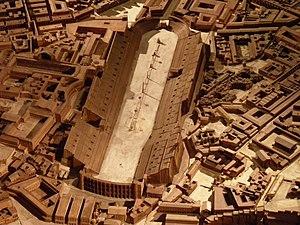
Circus maximus sur plan de Rome
Le Plan de Rome est une maquette, ou plus précisément un plan-relief de la Rome antique du IVᵉ siècle, en plâtre verni, qui représente à l'échelle 1/400 les trois cinquièmes de la ville, en un puzzle d'une centaine de pièces, réalisée par Paul Bigot, architecte et lauréat du Grand prix de Rome pour l'année 1900. Initialement circonscrit au Circus Maximus, le travail de Bigot s'étend peu à peu à une surface de plus de 70 m². C'est aussi un projet de restitution virtuelle mené à l'université de Caen depuis les années 1990.
La mosaïque du cirque de Carthage est une mosaïque romaine datée du IIIᵉ siècle et découverte sur le site archéologique de Carthage. Elle est conservée au musée national du Bardo et est un précieux témoin d'un édifice majeur de la ville qui a complètement disparu.